Fracking

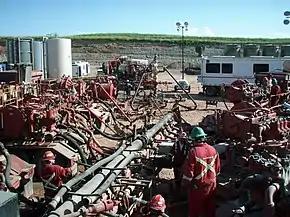
Fracking the Bakken Formation in North Dakota

Fracking (also known as hydraulic fracturing, fracing, hydrofracturing, or hydrofracking) is a well stimulation technique involving the fracturing of formations in bedrock by a pressurized liquid. The process involves the high-pressure injection of "fracking fluid" (primarily water, containing sand or other proppants suspended with the aid of thickening agents) into a wellbore to create cracks in the deep-rock formations through which natural gas, petroleum, and brine will flow more freely. When the hydraulic pressure is removed from the well, small grains of hydraulic fracturing proppants (either sand or aluminium oxide) hold the fractures open.